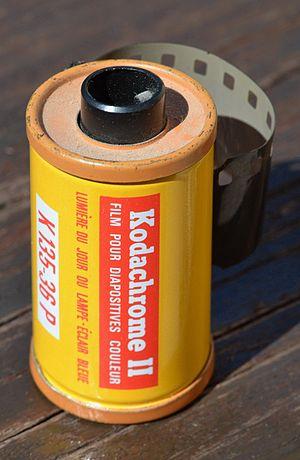
Kodachrome II - Film pour diapositives couleur. Le Kodachrome est un film inversible couleur qui fut produit par la firme américaine Kodak jusqu'en juin 2009, il est introduit en 1935 en format 16 mm pour le cinéma.
Kodak est une entreprise américaine ayant fabriqué des produits et fournissant des services dans le domaine de la photographie, du cinéma, de l'informatique, de la radiologie et de l'impression.
Le Kodachrome est un film inversible couleur qui fut produit par la firme américaine Kodak de 1935 jusqu'en juin 2009. C'est le premier procédé soustractif de l'histoire du cinéma.
Le traitement K-14 est le processus de traitement des films inversibles Kodachrome. La dernière version ayant été utilisée, jusqu'en 2010, est dénommée processus K-14M.